Alessandro Cattaneo

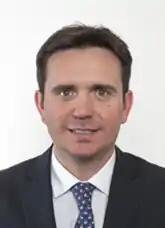

Alessandro Cattaneo (born 12 June 1979 in Rho) is an Italian politician. He is a member of the centre-right party Forza Italia and served as Mayor of Pavia from June 2009 to May 2014.